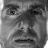
Emotion: surprise